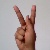
The image shows a hand gesture representing the letter 'K' in Indian Sign Language.